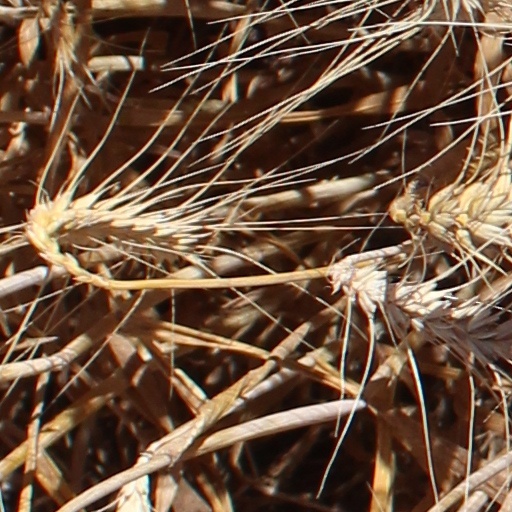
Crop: wheat